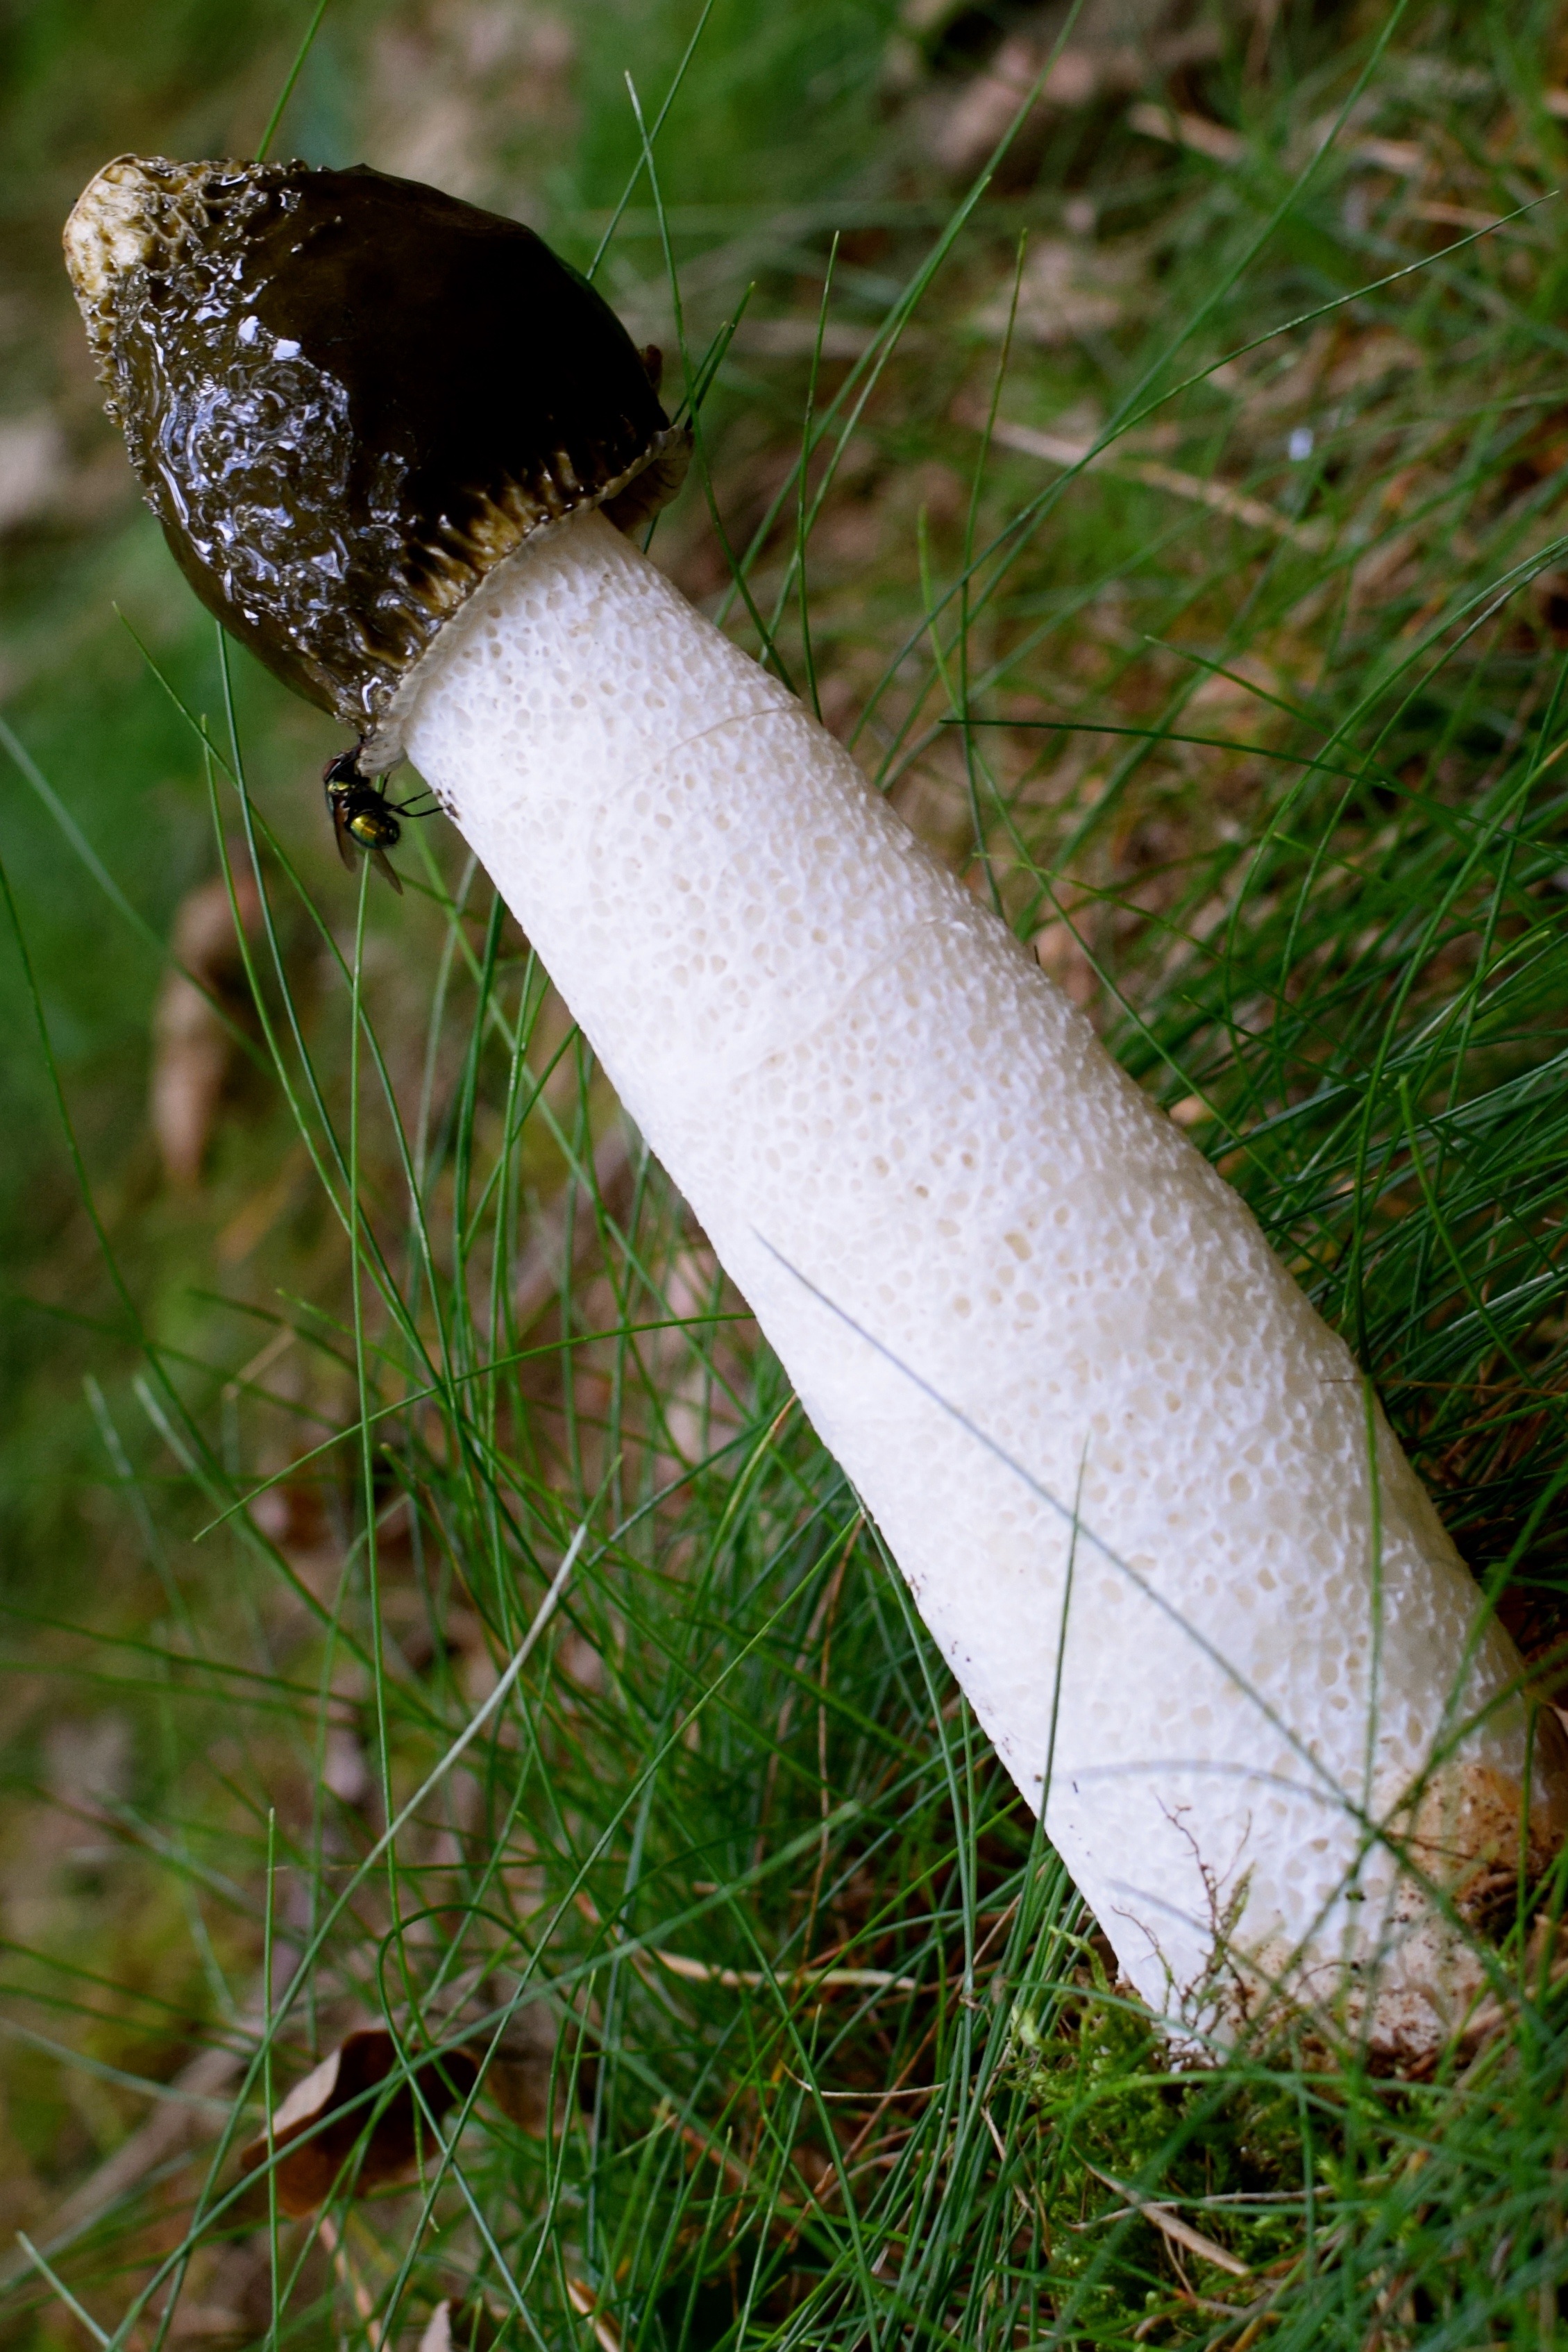
nature, forest, grass, wing, leaf, wildlife, young, mushroom, close, fauna, fungus, bolete, forest mushroom, macro photography, morel, phallus, grass family, penny bun